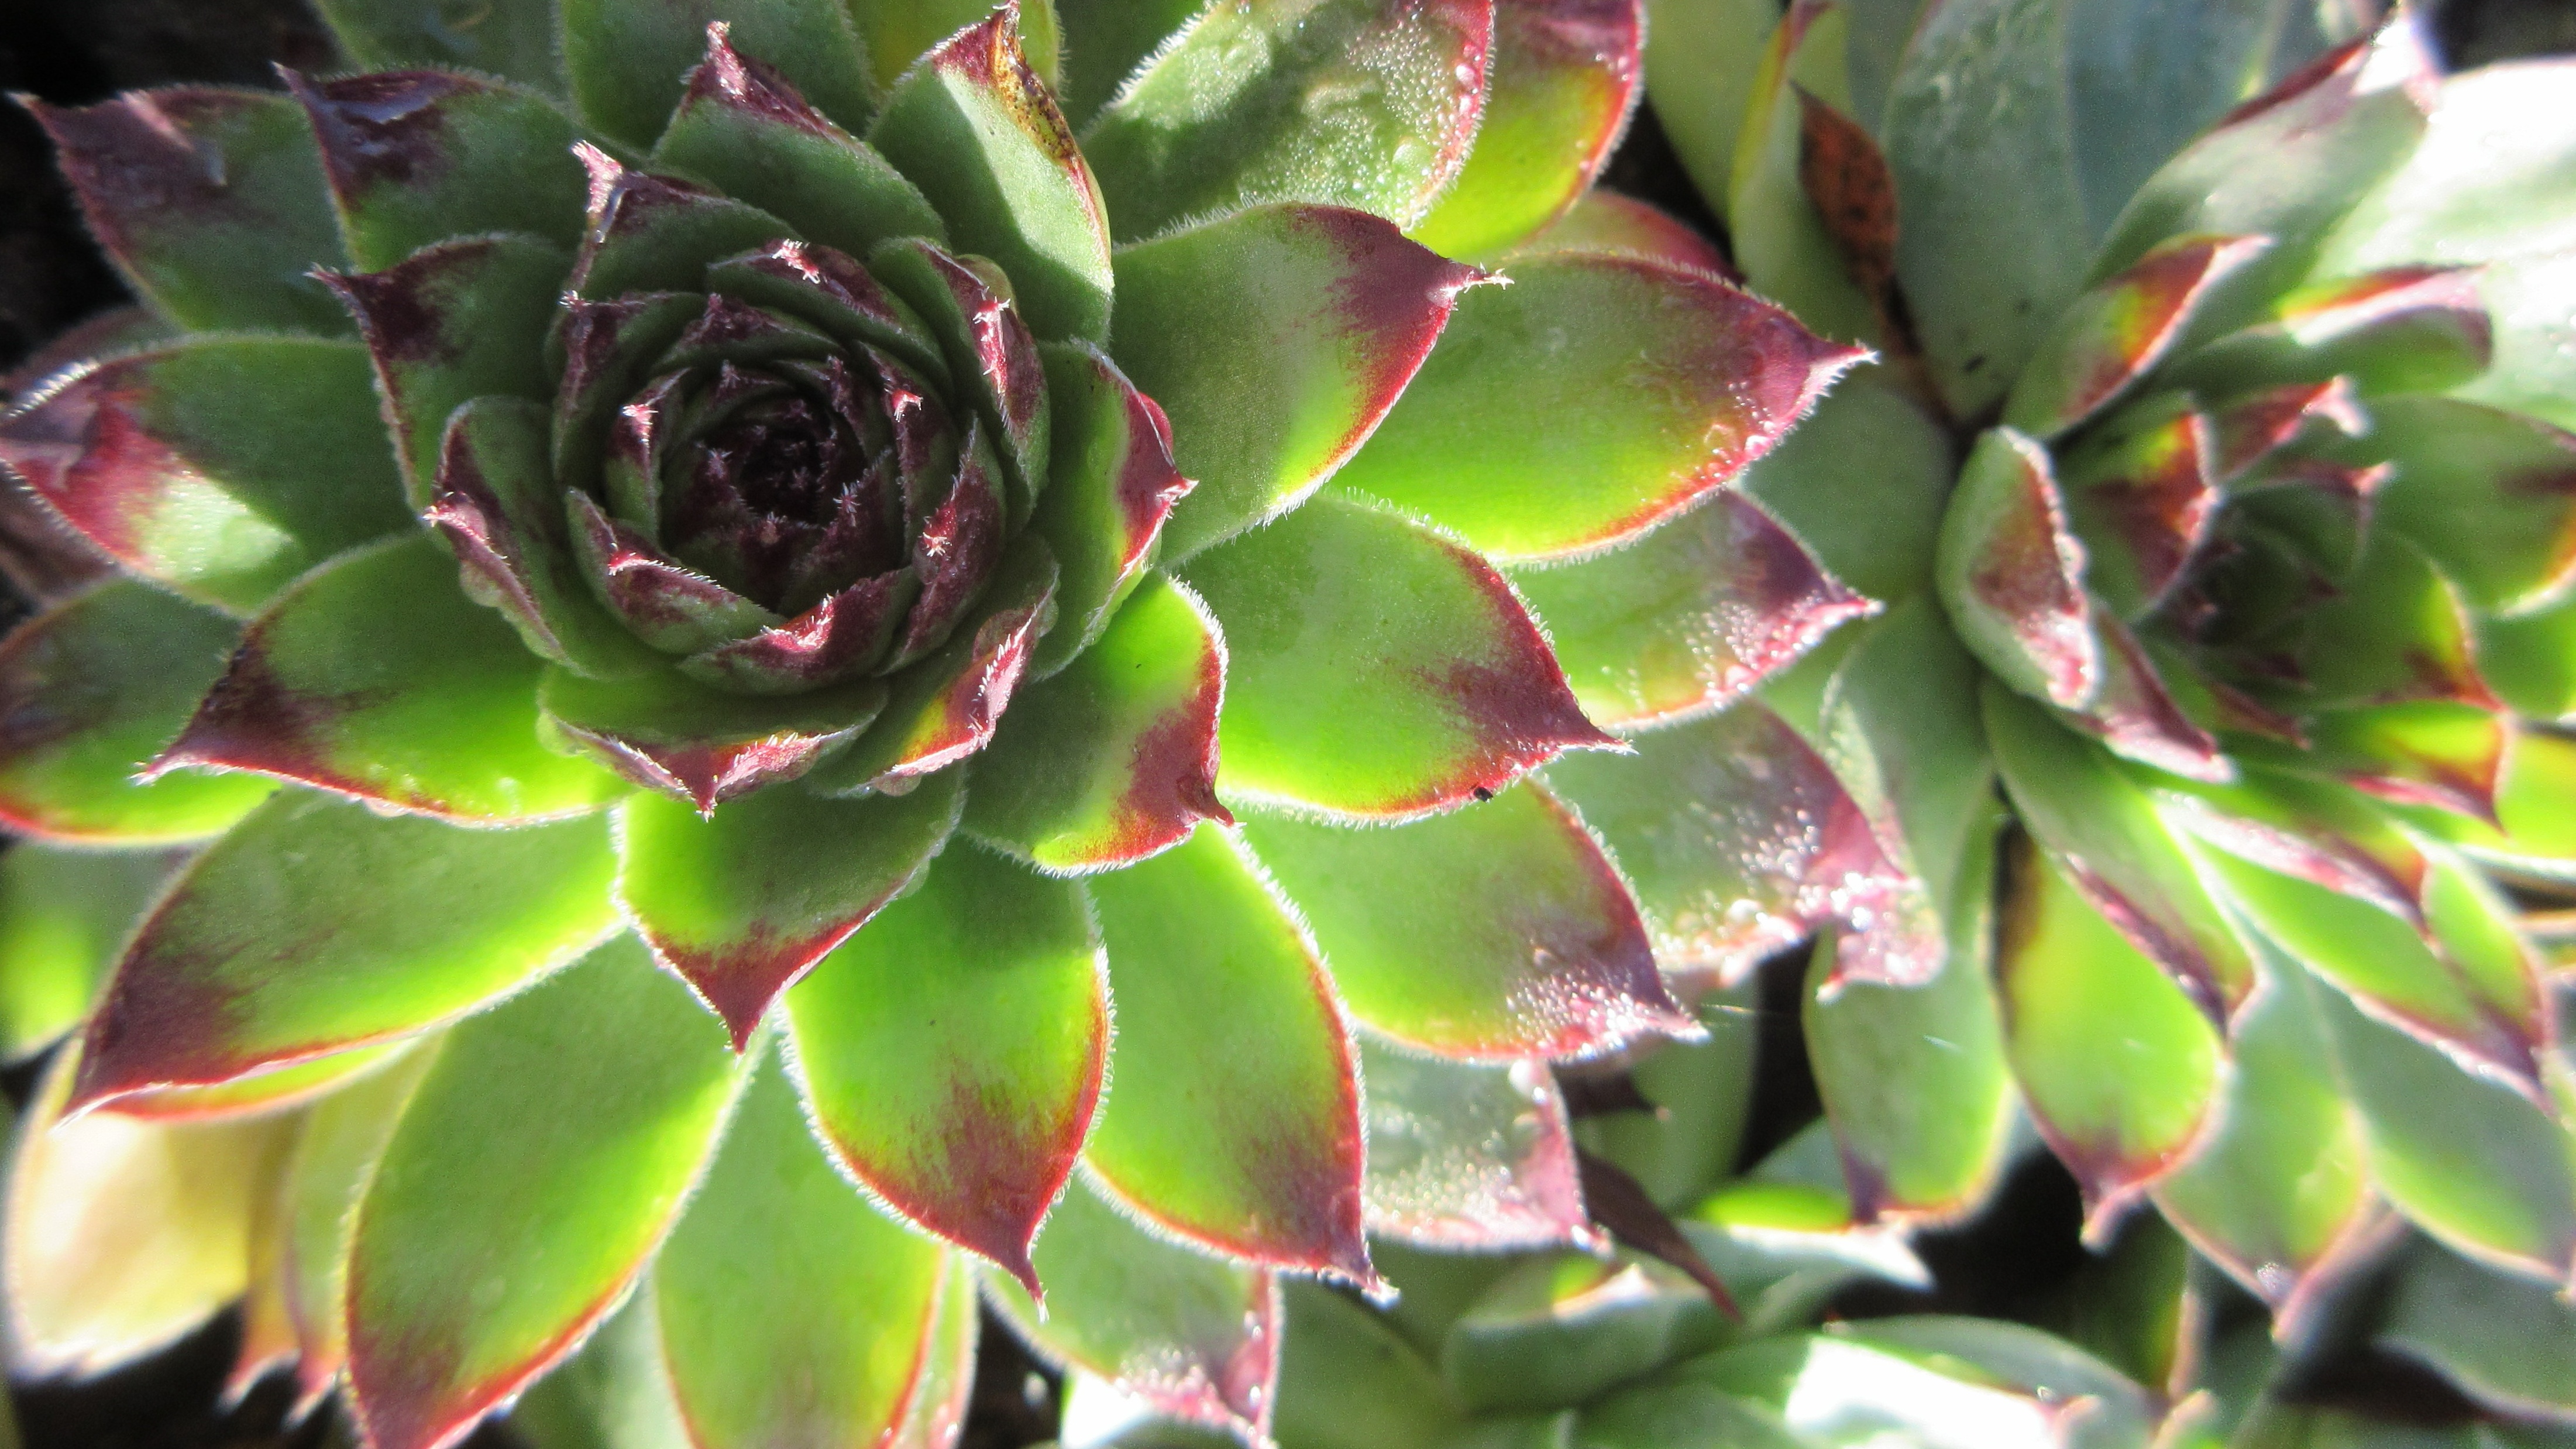
nature, plant, sunlight, leaf, flower, green, botany, flora, gardening, flowering plant, plant stem, land plant